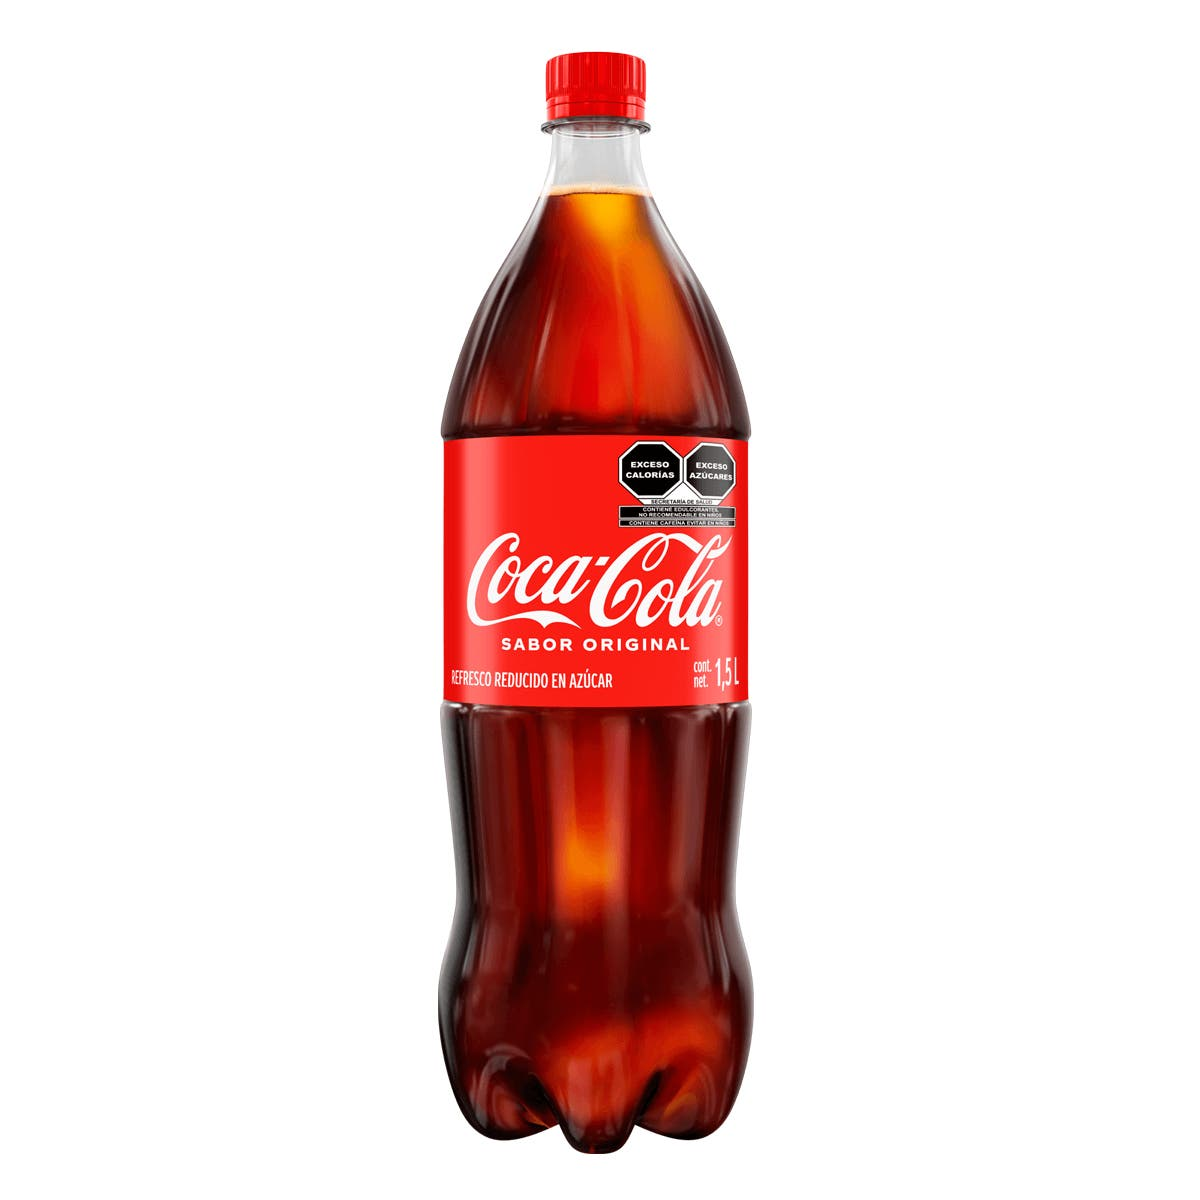
A Coca cola soda in a 1.5-liters plastic bottle